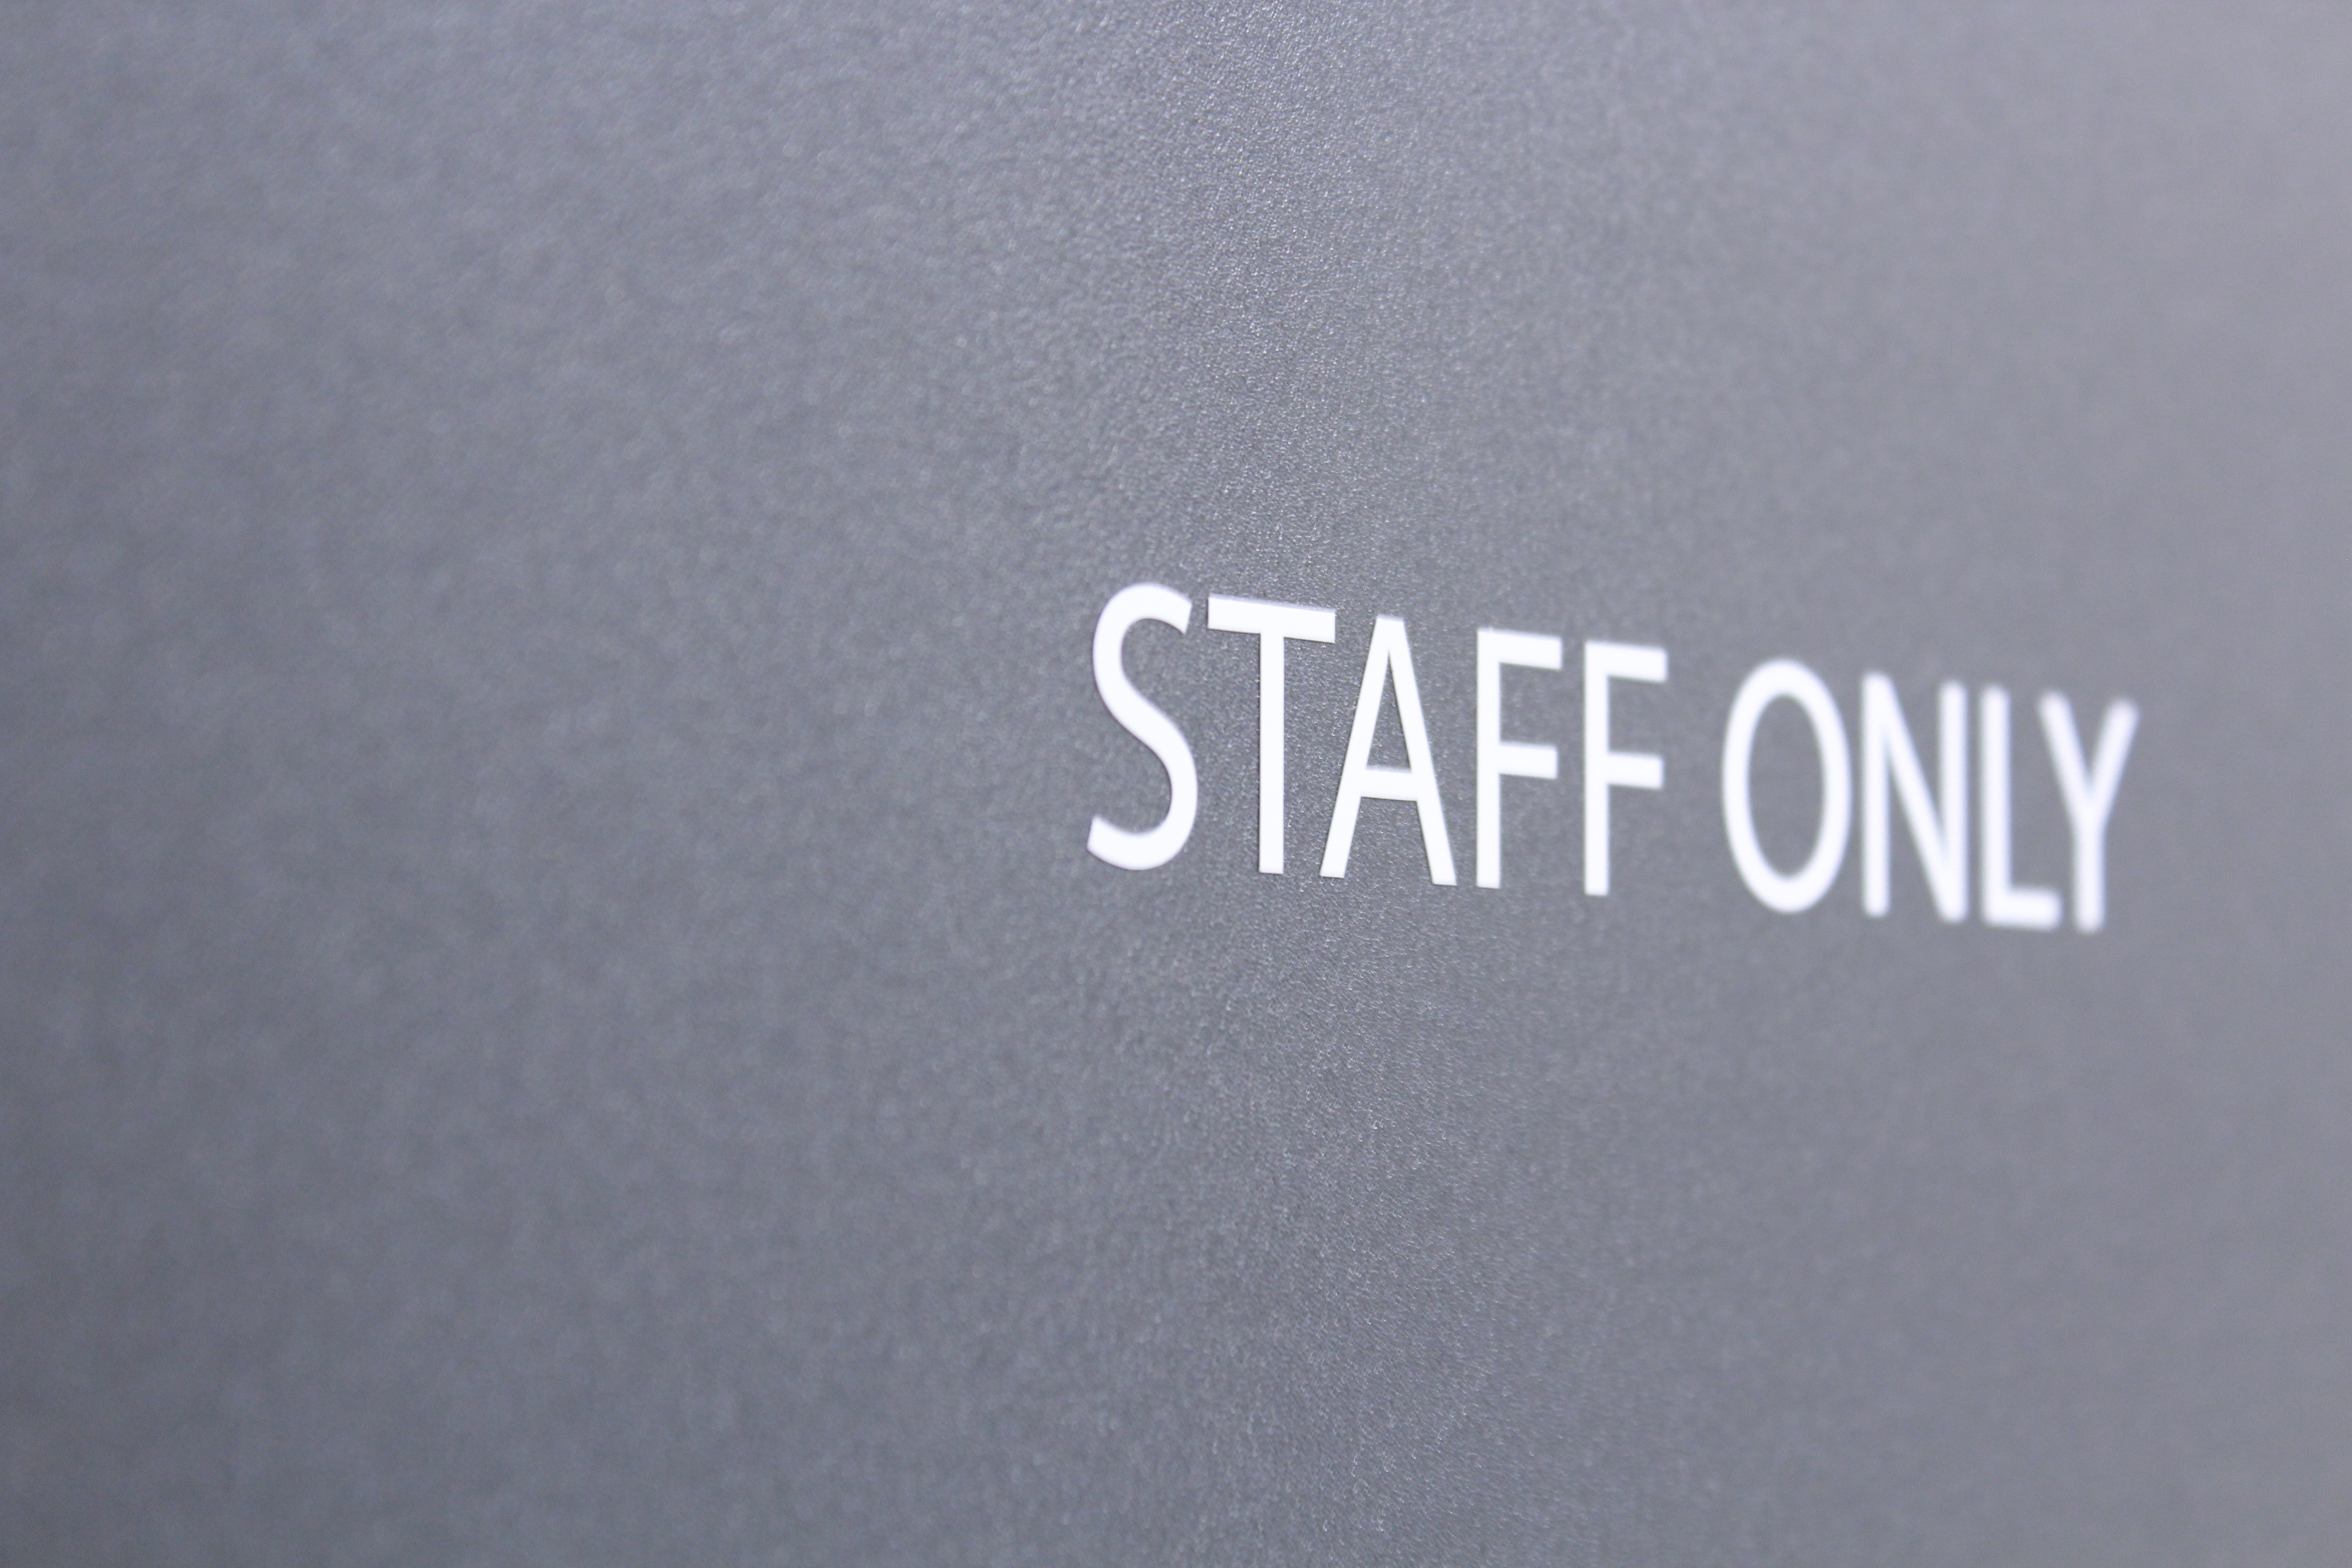
writing, wall, sign, brand, product, font, design, logo, text, handwriting, hospital, medical, only staff